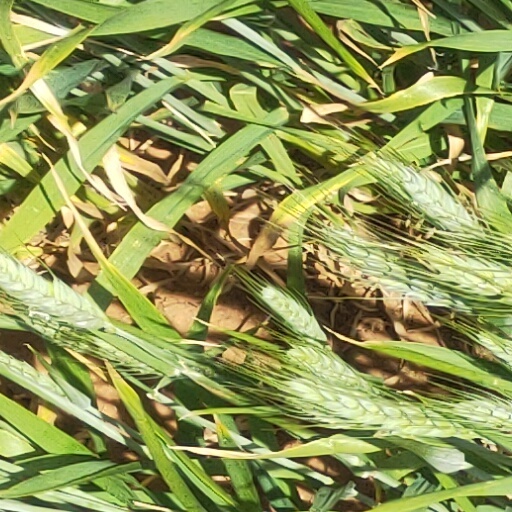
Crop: wheat